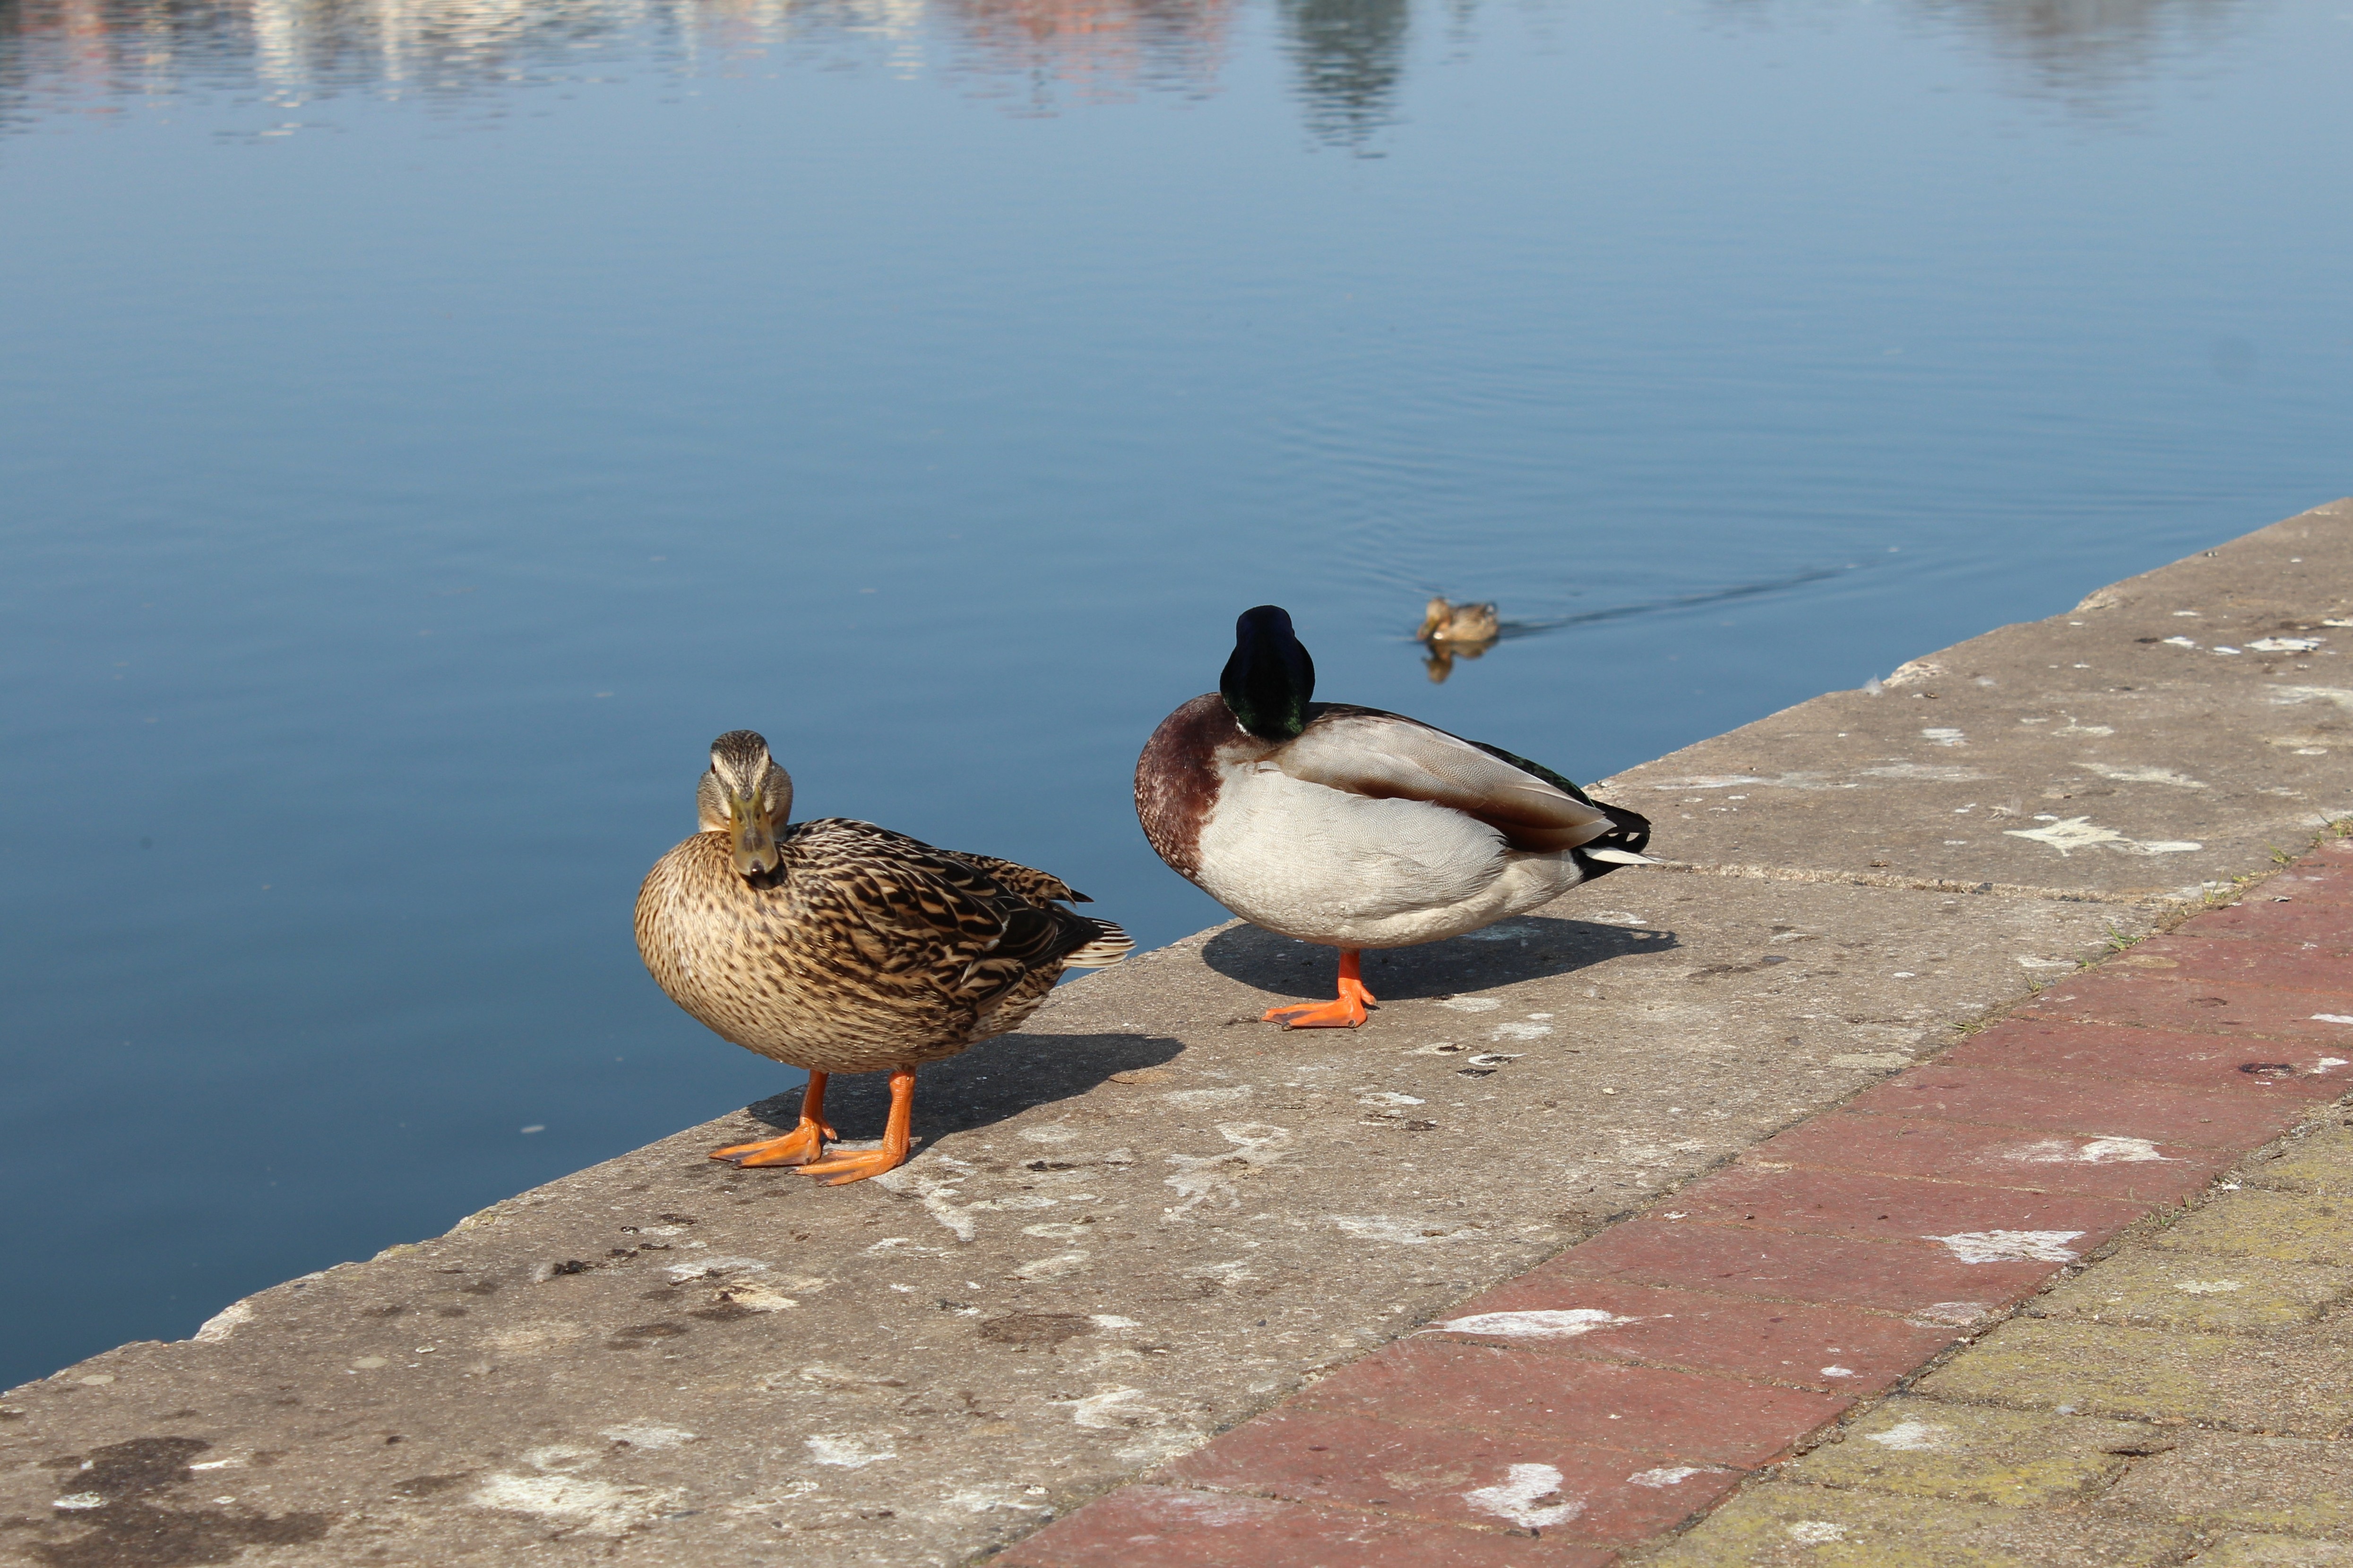
sea, water, nature, bird, lake, wildlife, fauna, birds, duck, goose, vertebrate, ducks, waterfowl, water bird, mallard, weser, weser uplands, ducks geese and swans, hamelin